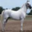
Label: horse